2024 Ambetter Health 302

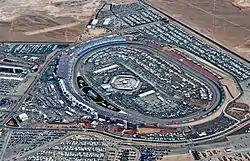
Las Vegas Motor Speedway, the track where the race was held.

Las Vegas Motor Speedway, located in Clark County, Nevada outside the Las Vegas city limits and about 15 miles northeast of the Las Vegas Strip, is a complex of multiple tracks for motorsports racing. The complex is owned by Speedway Motorsports, Inc., which is headquartered in Charlotte, North Carolina.